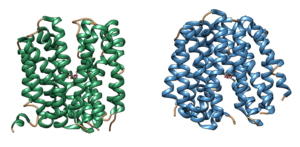
En biochimie, la major facilitator superfamily est un ensemble de transporteurs membranaires qui facilitent la circulation de petites molécules dissoutes à travers les membranes cellulaires à l'aide de gradients de concentation chimiosmotiques.